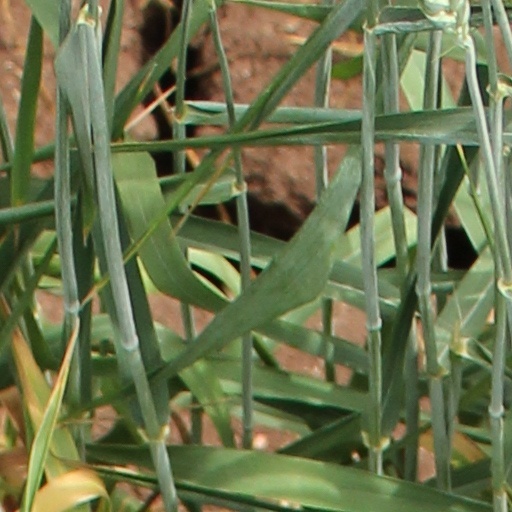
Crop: wheat